St. Paul's Parish Church (Brandywine, Maryland)

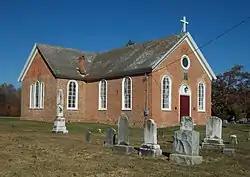
St. Paul's Parish Church, November 2011

St. Paul's Church, also known as St. Paul's Church, Baden, or St. Paul's Parish, Prince George's County, is located at 13500 Baden-Westwood Road, in Baden, a community near Brandywine in Prince George's County, Maryland. It was originally constructed in 1733–1735. A porch on the north side was enclosed in 1769, and in 1793 an addition of 26 by 30 feet was made to the south side. The Bishop's Window, a memorial to Bishop Thomas John Claggett, is at the chancel window. In 1921 the sanctuary was widened and the chancel deepened.